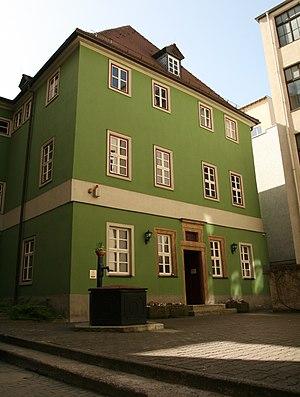
Le musée du préromantisme allemand dans Iéna, Avril 2011.